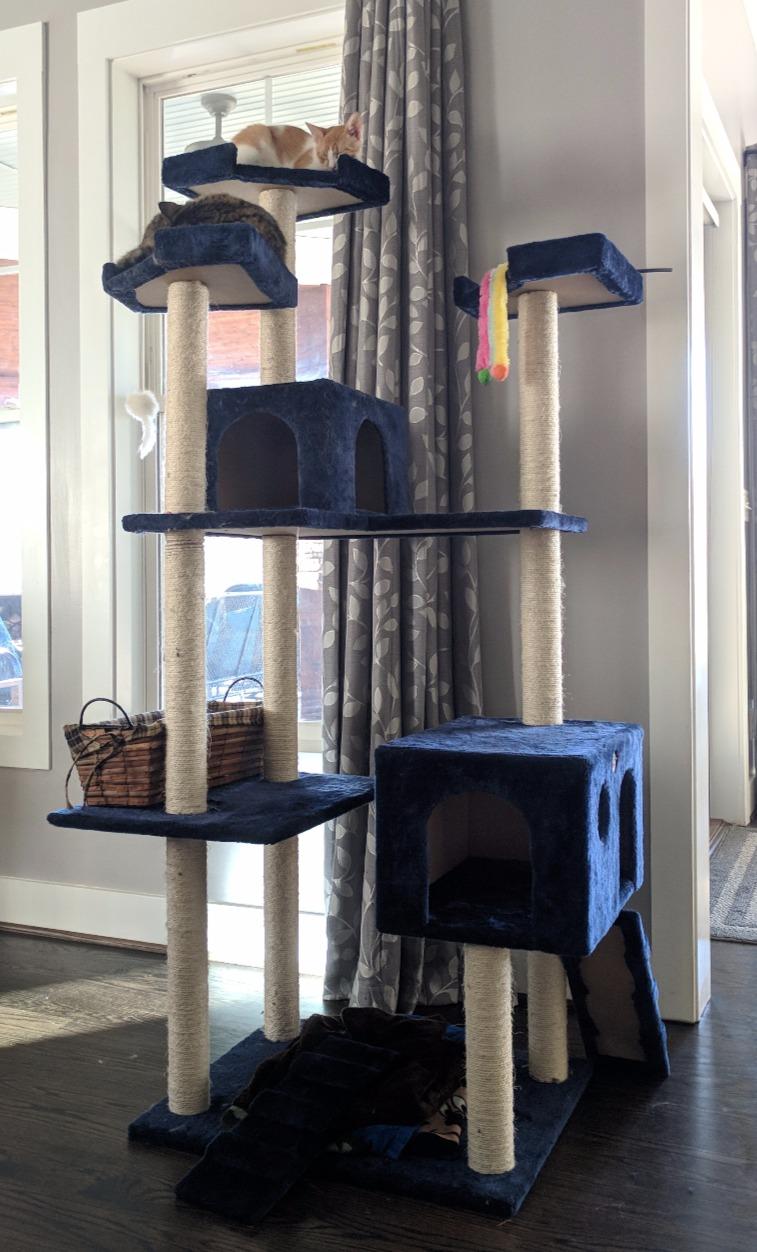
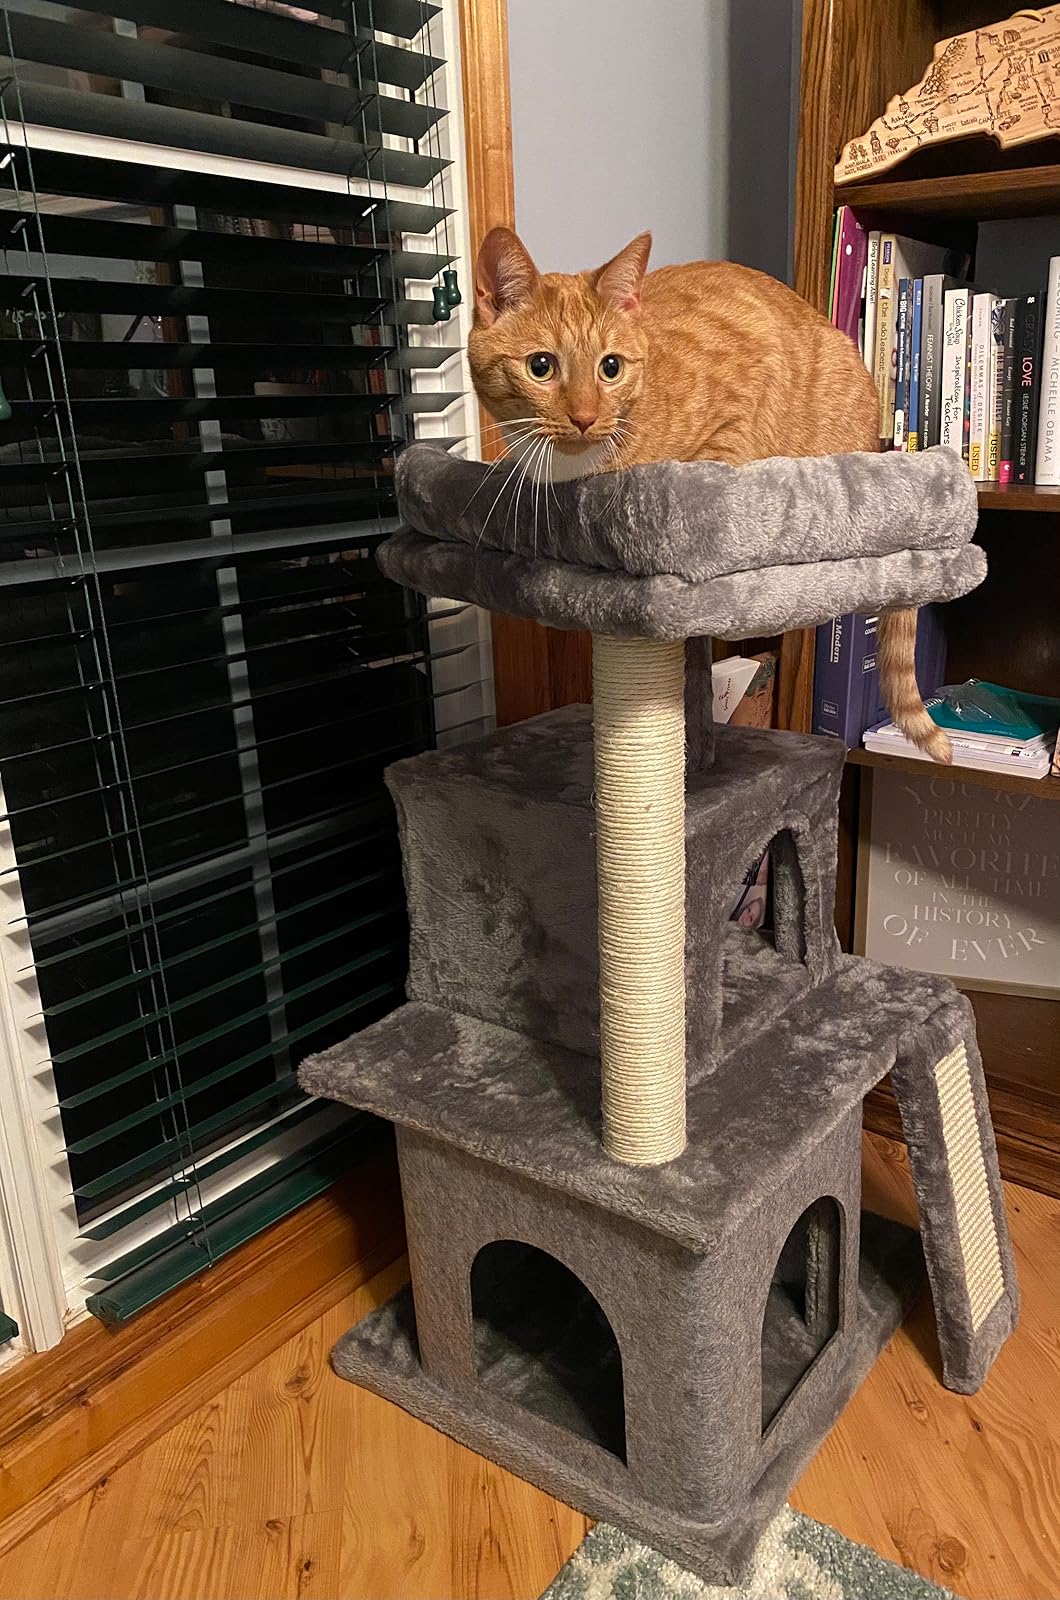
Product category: items_cat tree
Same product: no